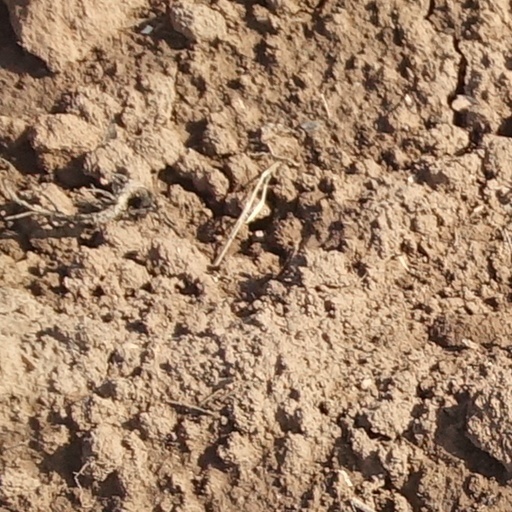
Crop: wheat